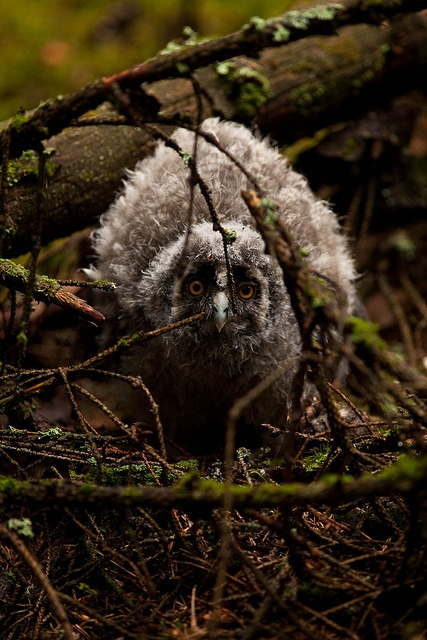
A bird sitting on dirt and small sticks.
a fluffy bird sits in a nest between branches of a tree
An grey owl posing underneath a few branches.
A little owl looking at you through limbs.
A small animal crawling through dead branches in a forest.